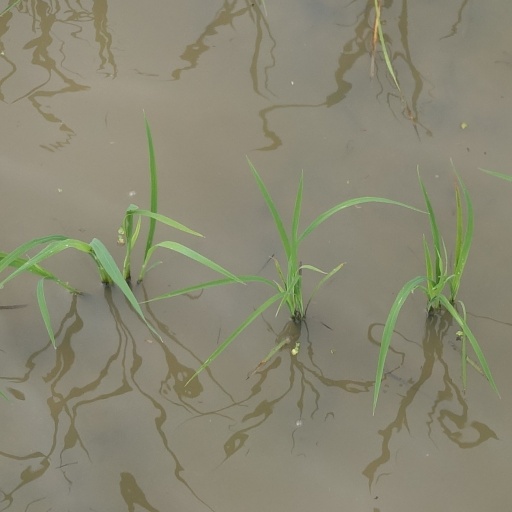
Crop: rice